Hongwu Tongbao

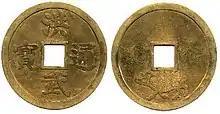
A Hongwu Tongbao (洪武通寶) charm or amulet which is 119 millimeters in diameter that depicts an ox (or bull) on its reverse alluding to the simple life of Zhu Yuanzhang before he became the Hongwu Emperor.

Chinese numismatic charms with the inscription "Hongwu Tongbao" (洪武通寶) are common however those with graphic depictions of the life of Zhu Yuanzhang only began to appear after the Xinhai revolution overthrew the Qing dynasty and established the Republic of China in 1912, this was because casting or having in one's possession a "coin" which showed the life of a Chinese emperor during the imperial period would lead to them facing almost certain death. However, as the threat of punishment for circulating these charms disappeared in 1912 they became more commonplace. The reason why Hongwu Tongbao charms and amulets became very popular with the Chinese masses is because these amulets represented the hope that those who come from less than fortunate beginnings may grow up to become the Emperor, this was because Zhu Yuanzhang was born to an impoverished peasant family, his parents died while he was very young, became a beggar, later found employment as a shepherd boy, and eventually moved to live in a Buddhist monastery. As he saw the injustices the Chinese people were suffering under the rule of the Yuan dynasty he joined the red turban rebellion and through his own ability managed to lead the rebellion and restore Chinese independence from foreign rule establishing the Ming dynasty with himself as its Emperor Taizu. This story inspired many commoners to believe that they and their offspring could amount to become successful despite their own humble beginnings, for this reason Chinese charms and amulets that carried the inscription "Hongwu Tongbao" became very popular and many of these usually depict either a part of or the entire aforementioned story.